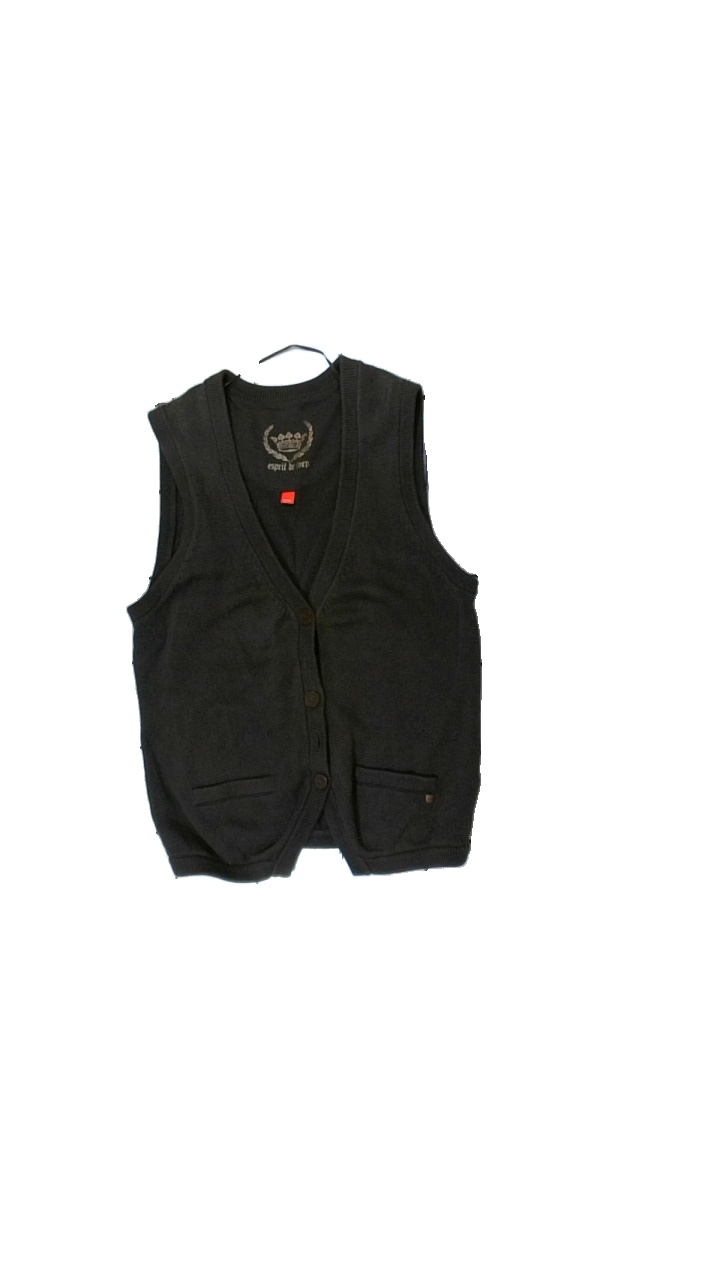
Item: Vest (Ladies)
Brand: Edc (esprit De Corps)
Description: brun väst med knappar fram, urtvättad
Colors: Brown
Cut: Regular
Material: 100% cotton
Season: All
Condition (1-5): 2
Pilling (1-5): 2
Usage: Repair
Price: <50